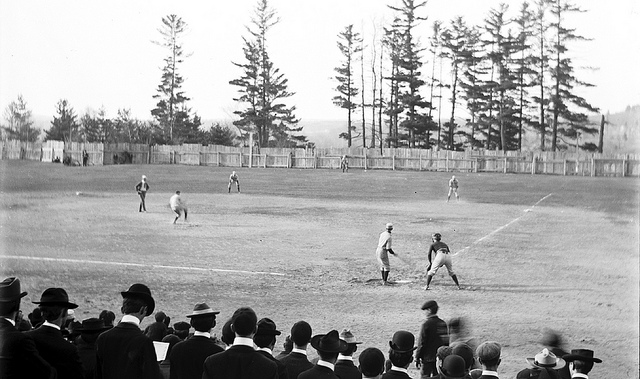
user: Given an image and a question. Answer the question in a short answer. Question: What year was this game first played? Short Answer:
assistant: 1839